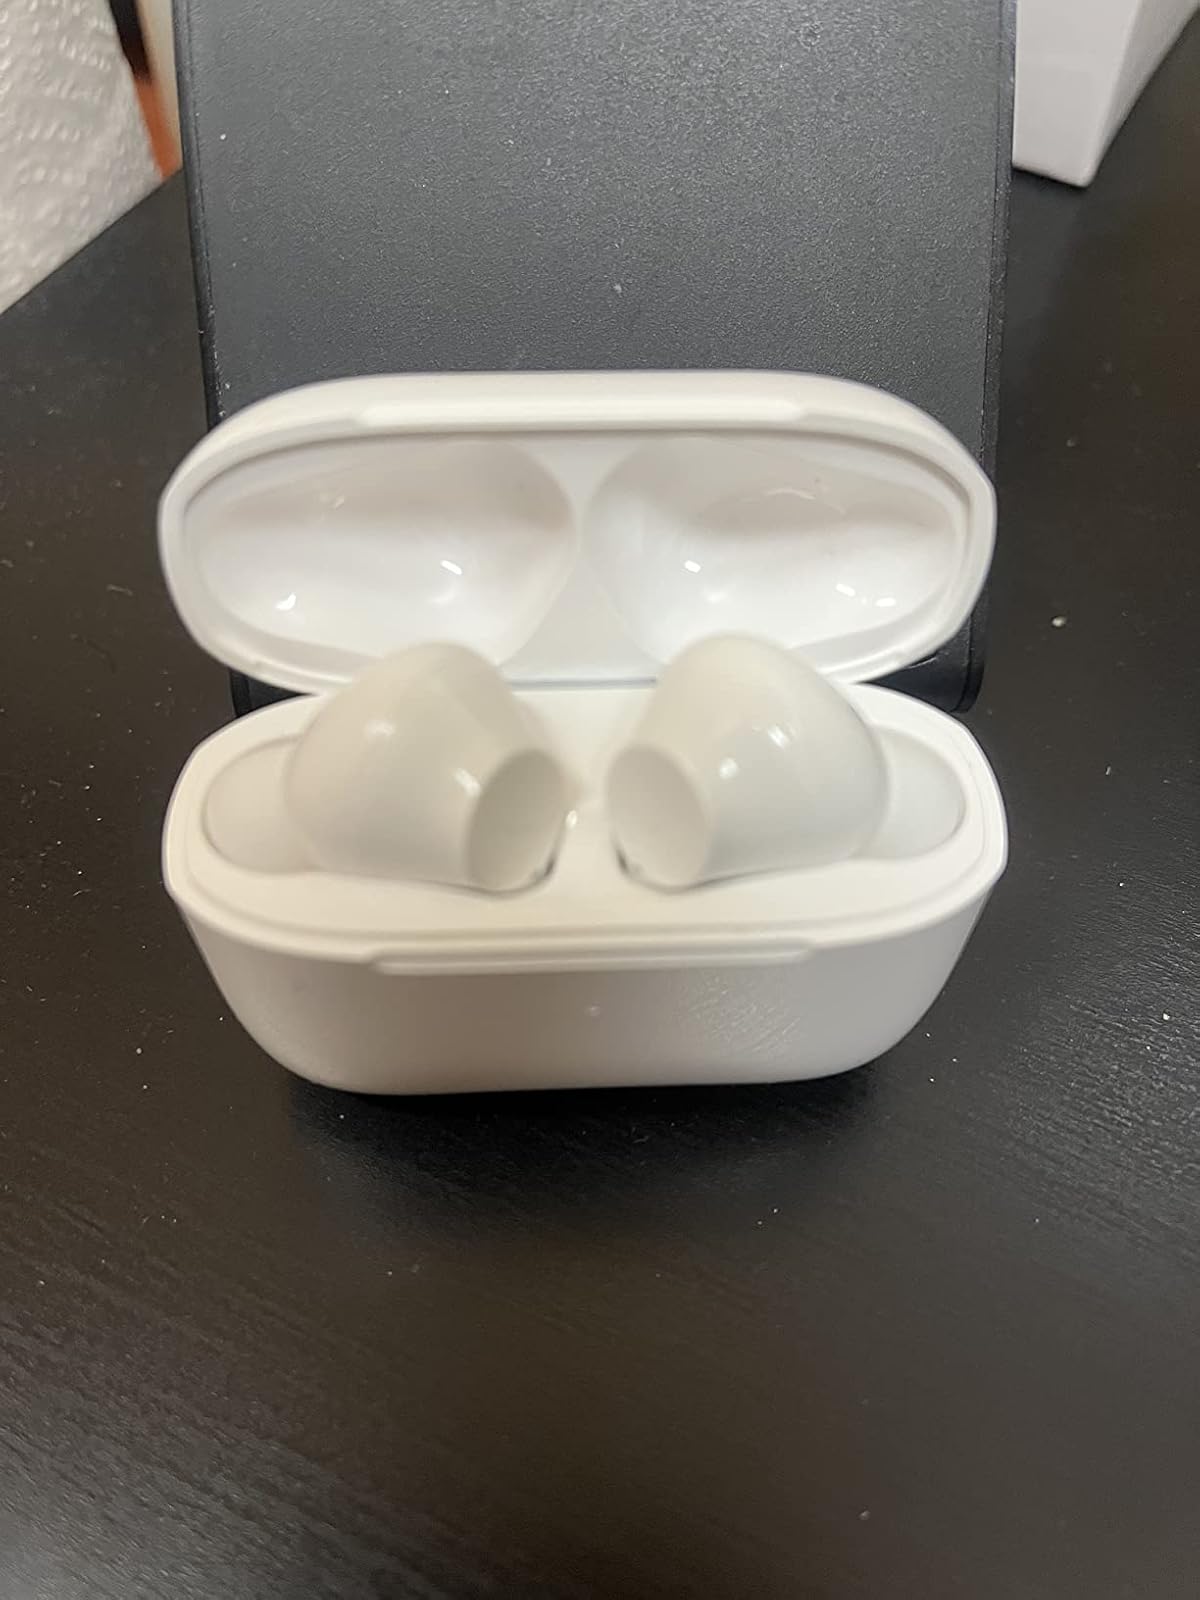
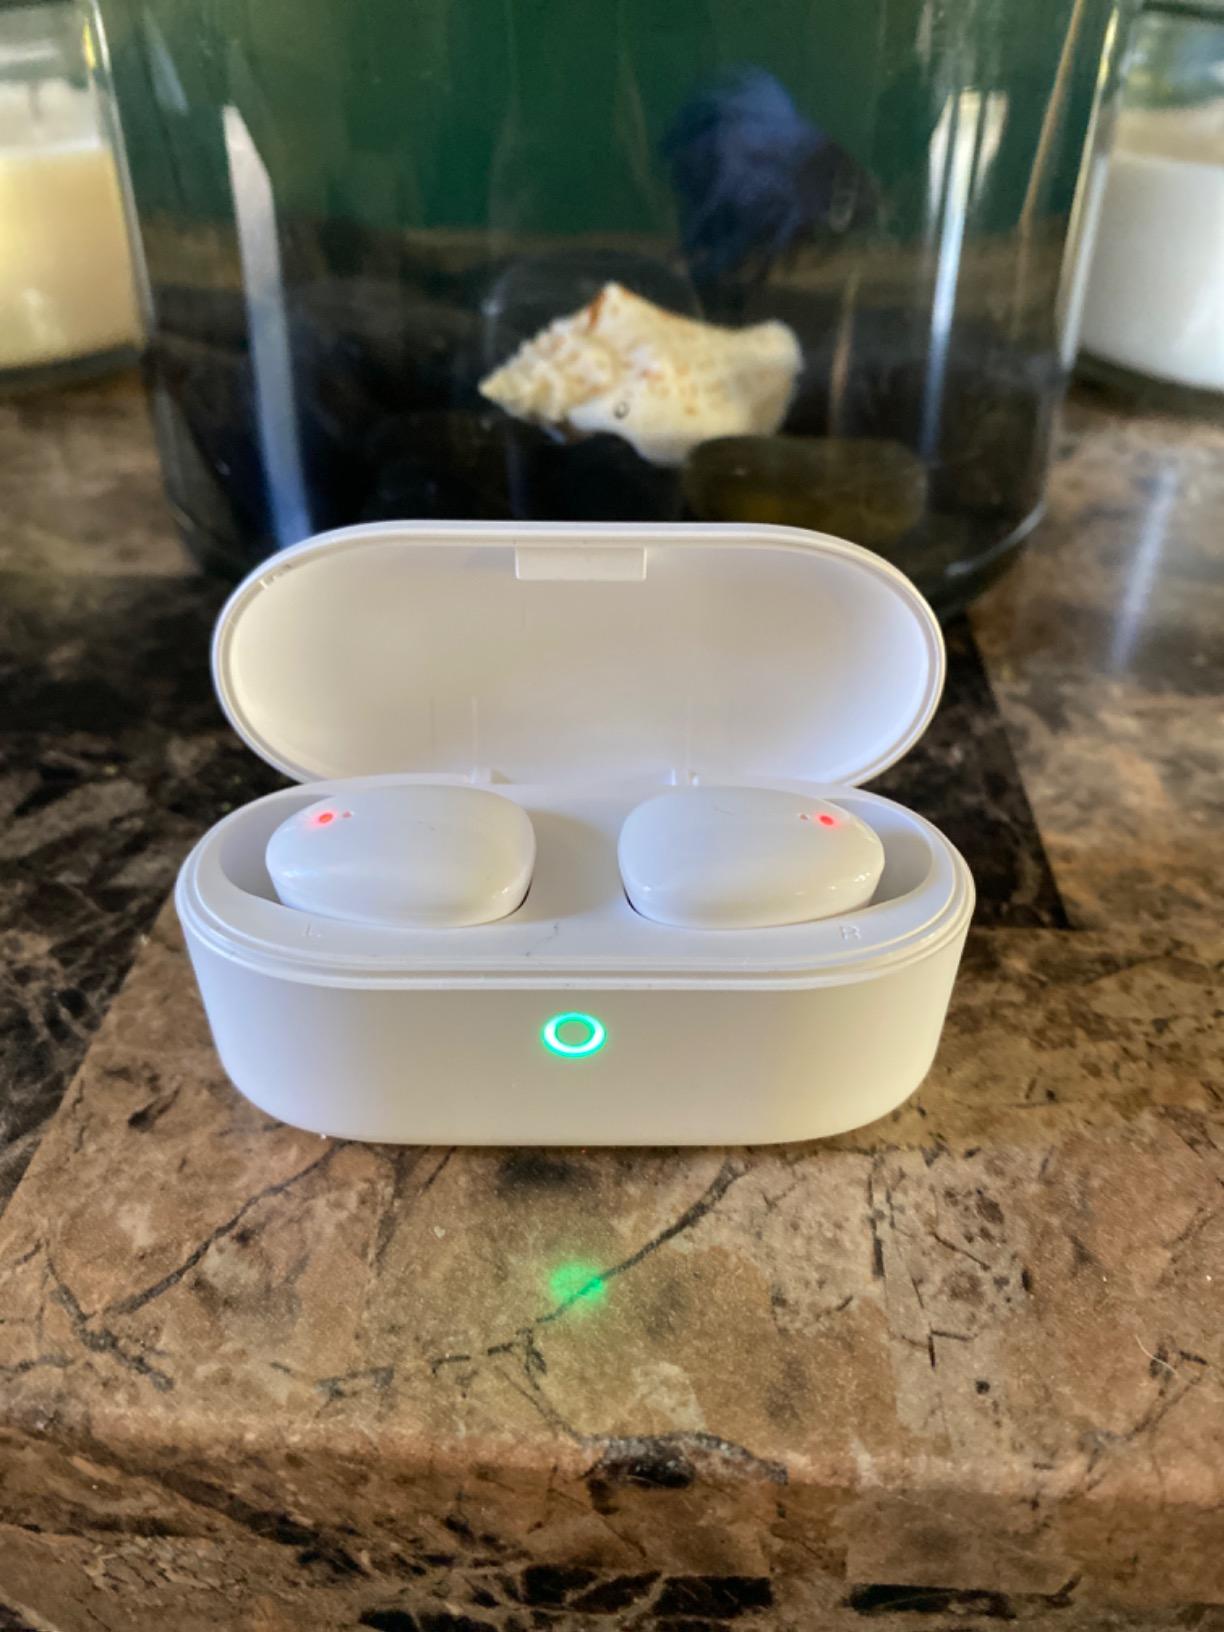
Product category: earbuds
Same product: no